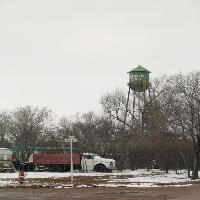
Weather: cloudy or overcast